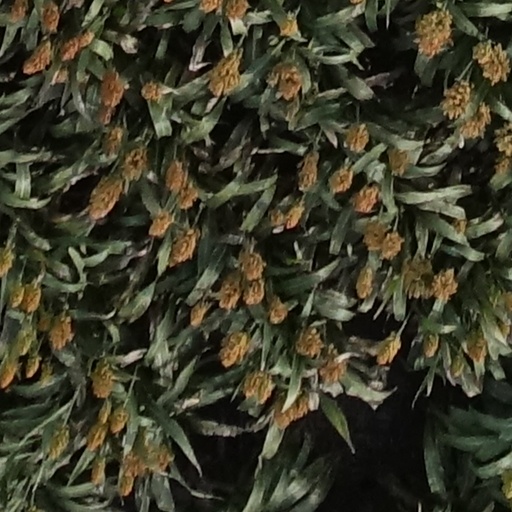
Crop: sorghum